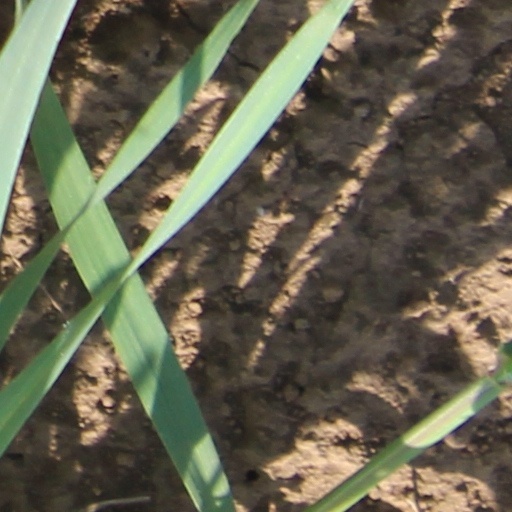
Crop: wheat